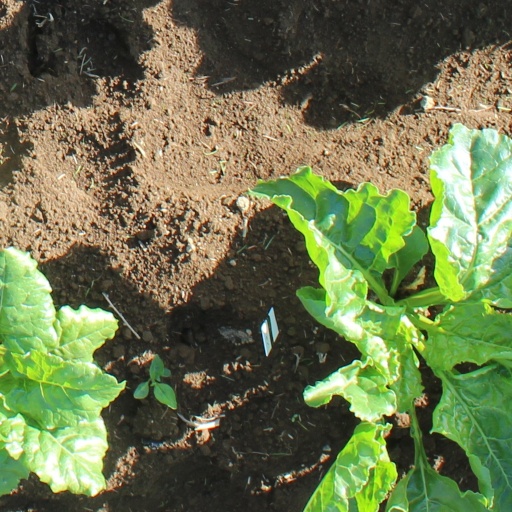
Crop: sugar beet